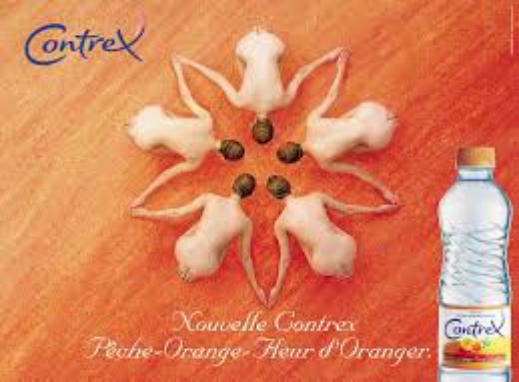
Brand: contrex
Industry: Food